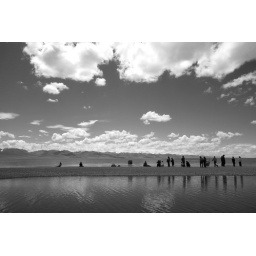
Tourists by Namtso Lake (The highest altitude salt water lake in the world at 4720m ASL